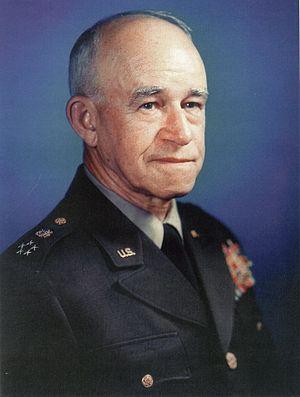
La bataille de l'Elle est un épisode de la bataille de Normandie, pendant la Seconde Guerre mondiale. Elle commence le 12 juin 1944 pour s'achever le 13 juin avec la traversée de l'Elle par les troupes américaines.
Le grade de General of the Army est un grade de général « cinq étoiles » et le second grade le plus élevé dans l'Armée de terre des États-Unis. Le grade de General of the Army est immédiatement supérieur à celui de général et est l'équivalent des grades de Fleet Admiral et de General of the Air Force. Souvent évoqué en tant que « général cinq étoiles », ce grade a dans l'histoire été réservé aux périodes de guerre et n'est en ce moment pas attribué dans l’armée des États-Unis.
Omar Nelson Bradley, né le 12 février 1893 à Clark, mort le 8 avril 1981 à New York, est un militaire américain. Il a été l'un des principaux chefs de l'armée américaine sur les théâtres nord-africain et européen au cours de la Seconde Guerre mondiale. Il a été élevé au grade de General of the Army — « cinq étoiles » — et a été le premier chef d'État-Major inter-armes des États-Unis du 16 août 1949 au 15 août 1953.
« The class the stars fell on », en français « La promotion sur laquelle les étoiles tombèrent », est une expression utilisée pour décrire la promotion d’officiers de 1915 de l’Académie militaire de West Point. Dans l’armée des États-Unis, les insignes des généraux sont composés de une à plusieurs étoiles. Sur les 164 diplômés de cette année-là, 59 atteignirent le grade de général, soit plus que n’importe quelle autre promotion de l’histoire de West Point, d’où cette expression. Deux atteignirent le grade de général de l’Armée. Il y eut aussi deux généraux, sept lieutenant-généraux, vingt-quatre major généraux et vingt-quatre brigadiers généraux. Dwight D. Eisenhower, l’un des généraux 5 étoiles, devint le 34ᵉ président des États-Unis.